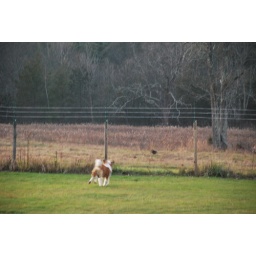
Lucky in Action chasing away a black cat